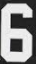
Number: 6